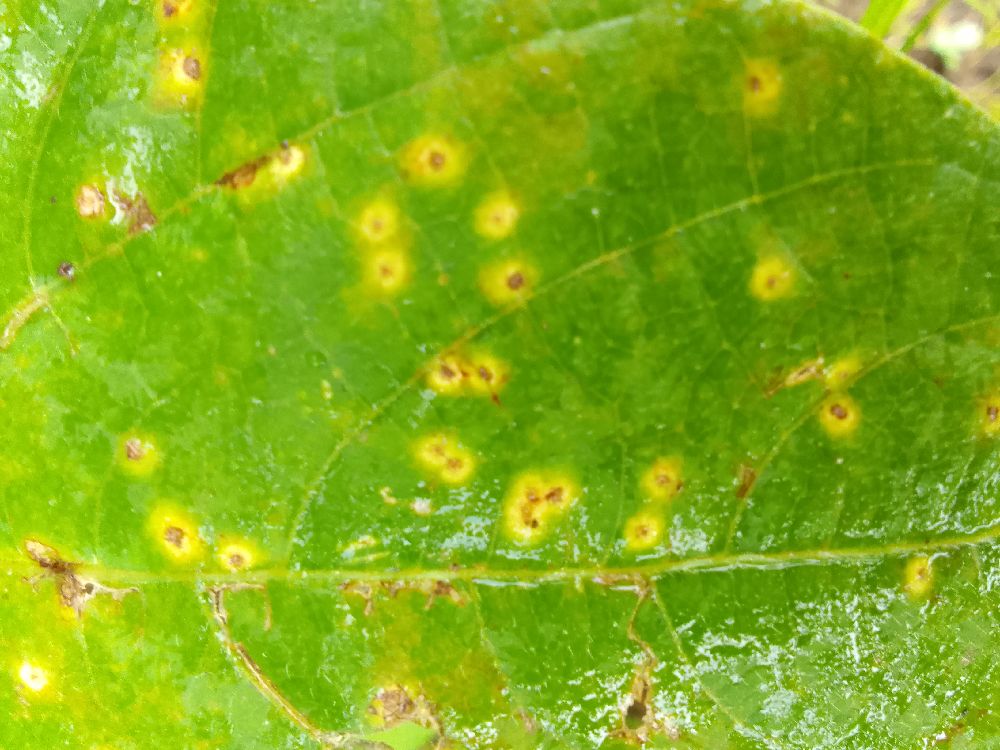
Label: rust